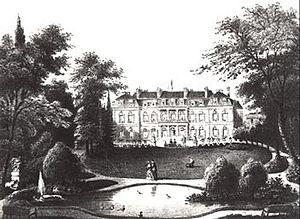
Parc du palais de l'Elysée sous la Deuxième République
Le palais de l'Élysée, dit l'Élysée, est un ancien hôtel particulier parisien, situé au nᵒ 55 de la rue du Faubourg-Saint-Honoré, dans le 8ᵉ arrondissement de Paris. Il est le siège de la présidence de la République française et la résidence officielle du président de la République depuis la IIᵉ République.